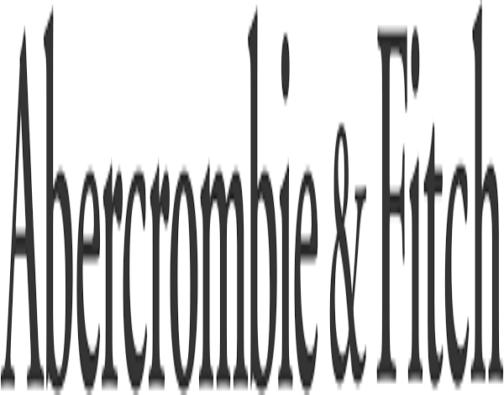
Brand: Abercrombie & Fitch
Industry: Clothes